Dutch–Ahanta War

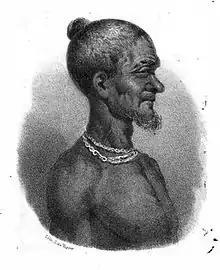
A portrait of Badu Bonsu II drawn by lieutenant commander Willem Stort during the king's captivity. The portrait was published in .

From the early 1830s, the Dutch had a difficult relationship with the King of Ahanta Badu Bonsu II. who had his palace at Busua. According to Tengbergen and Douchez, the direct cause of what would become an armed conflict between the Dutch and the Ahanta, was a dispute Badu Bonsu II had with chief Etteroe of Sekondi. Etteroe had panyarred a woman and a child of King Badu Bonsu's for a debt of 14 ounces of gold Badu Bonsu II had with him. King Badu Bonsu II, however, learnt that Etteroe was trading gunpowder with Wassa, a neighbouring state with whom the Ahanta had a conflict, while this trade had been forbidden by Badu Bonsu II.